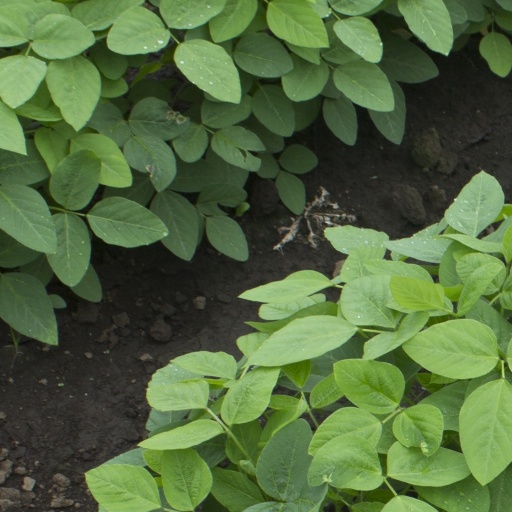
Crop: soybean